Garrett Community Mausoleum

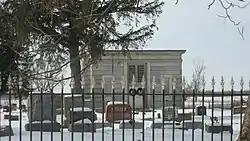
Garrett Community Mausoleum, January 2014

Garrett Community Mausoleum is a historic mausoleum located in Calvary Cemetery at Garrett, DeKalb County, Indiana. It was built in 1922, and is a one-story, cubic granite structure with simple Classical Revival style detail. It measures 30 feet wide and 42 feet deep. The mausoleum was largely used for interments into the 1950s, with the most recent in 1999.